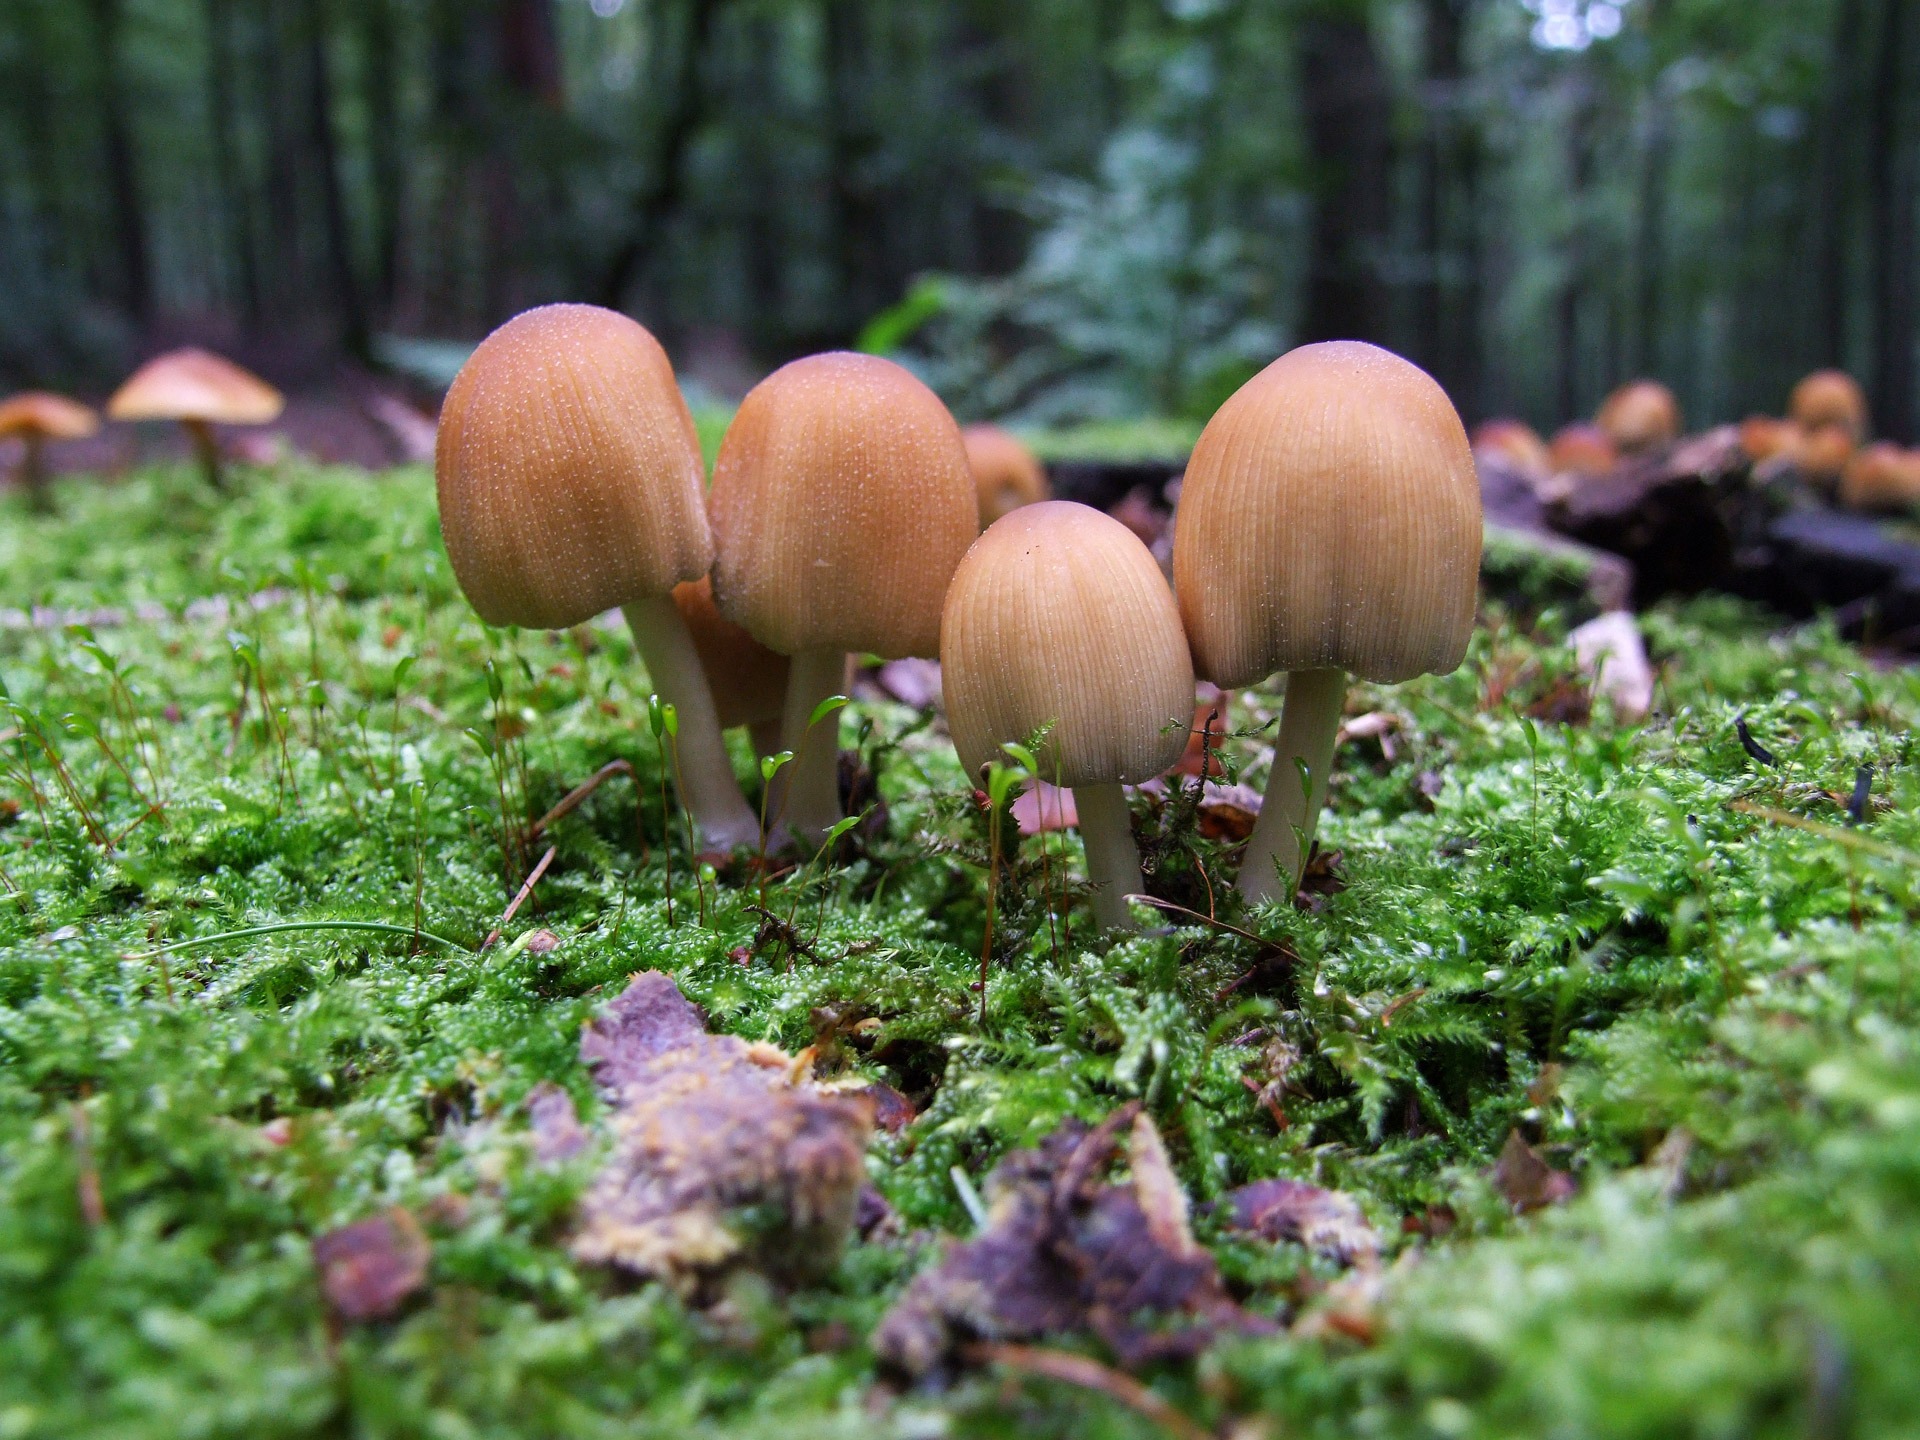
nature, forest, grass, lawn, fall, flower, moss, wildlife, europe, green, autumn, soil, botany, mushroom, parasite, garden, flora, fauna, ink, mixed forest, fungus, woodland, bolete, auriculariales, macro photography, dead wood, edible mushroom, agaricomycetes, agaricaceae, penny bun, coprinus micaceus, deciduous fragile